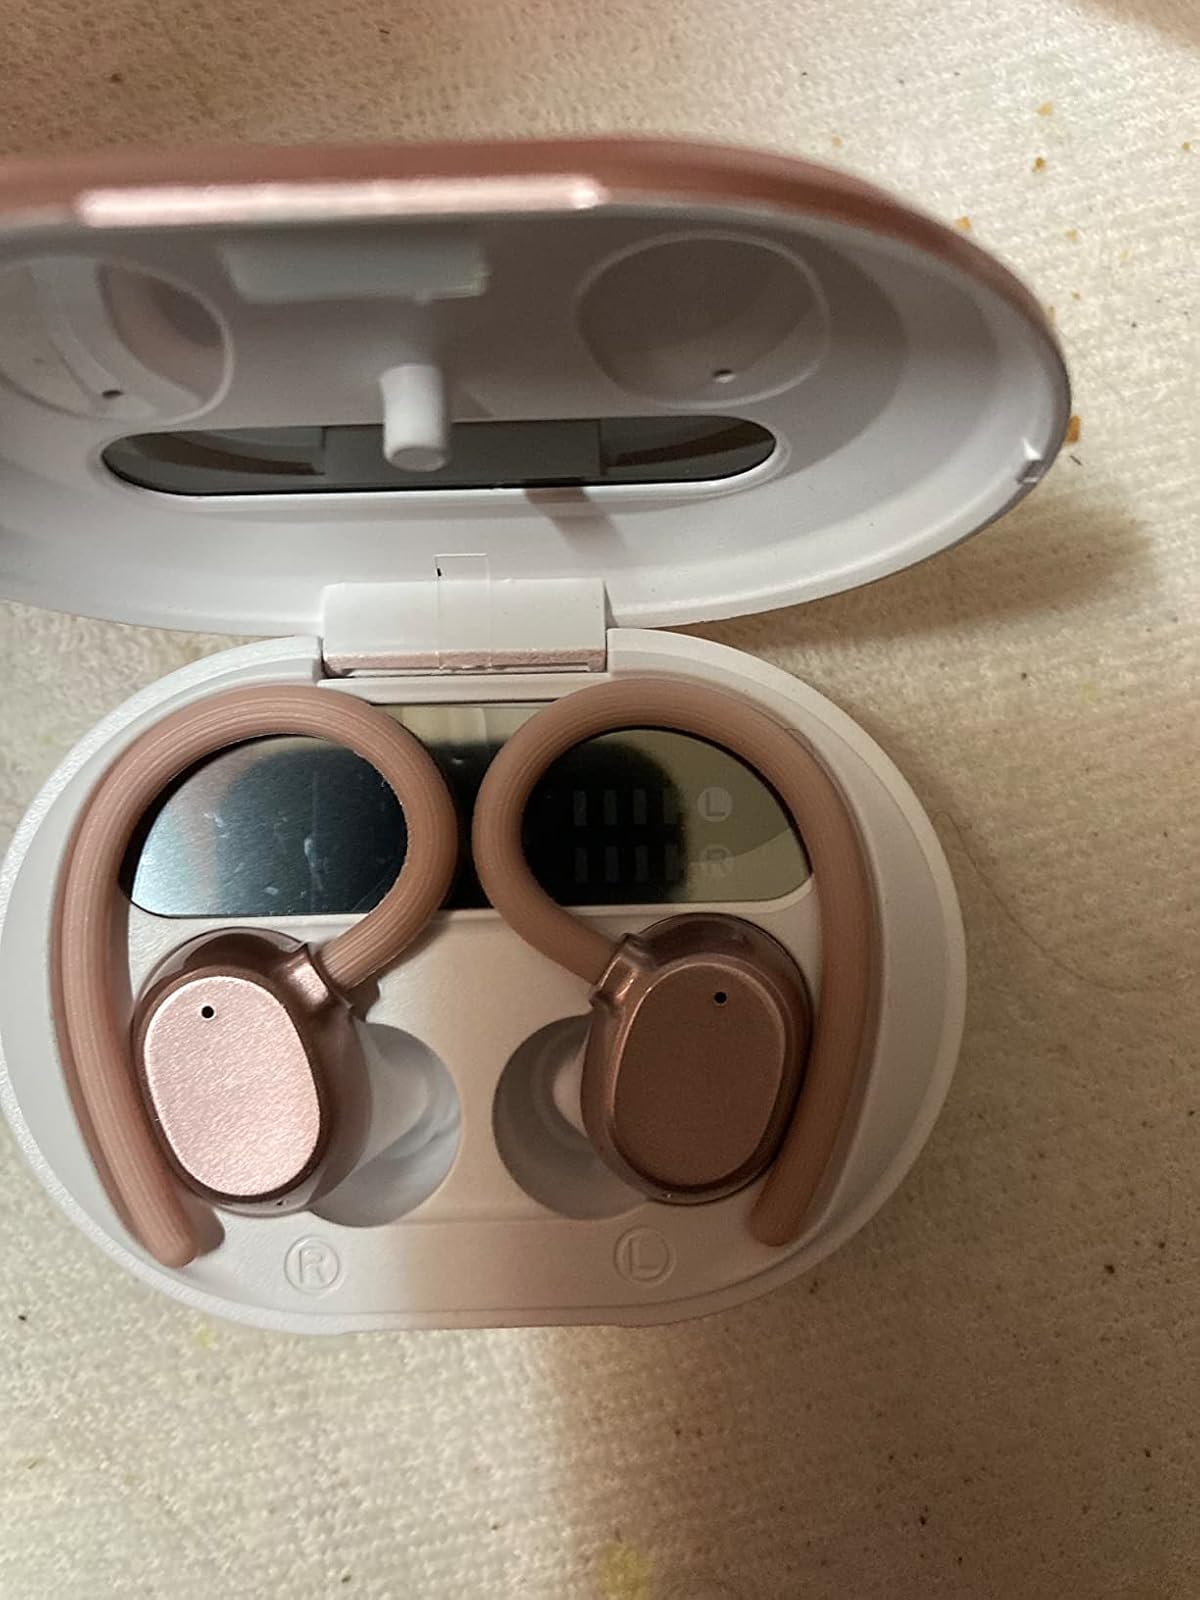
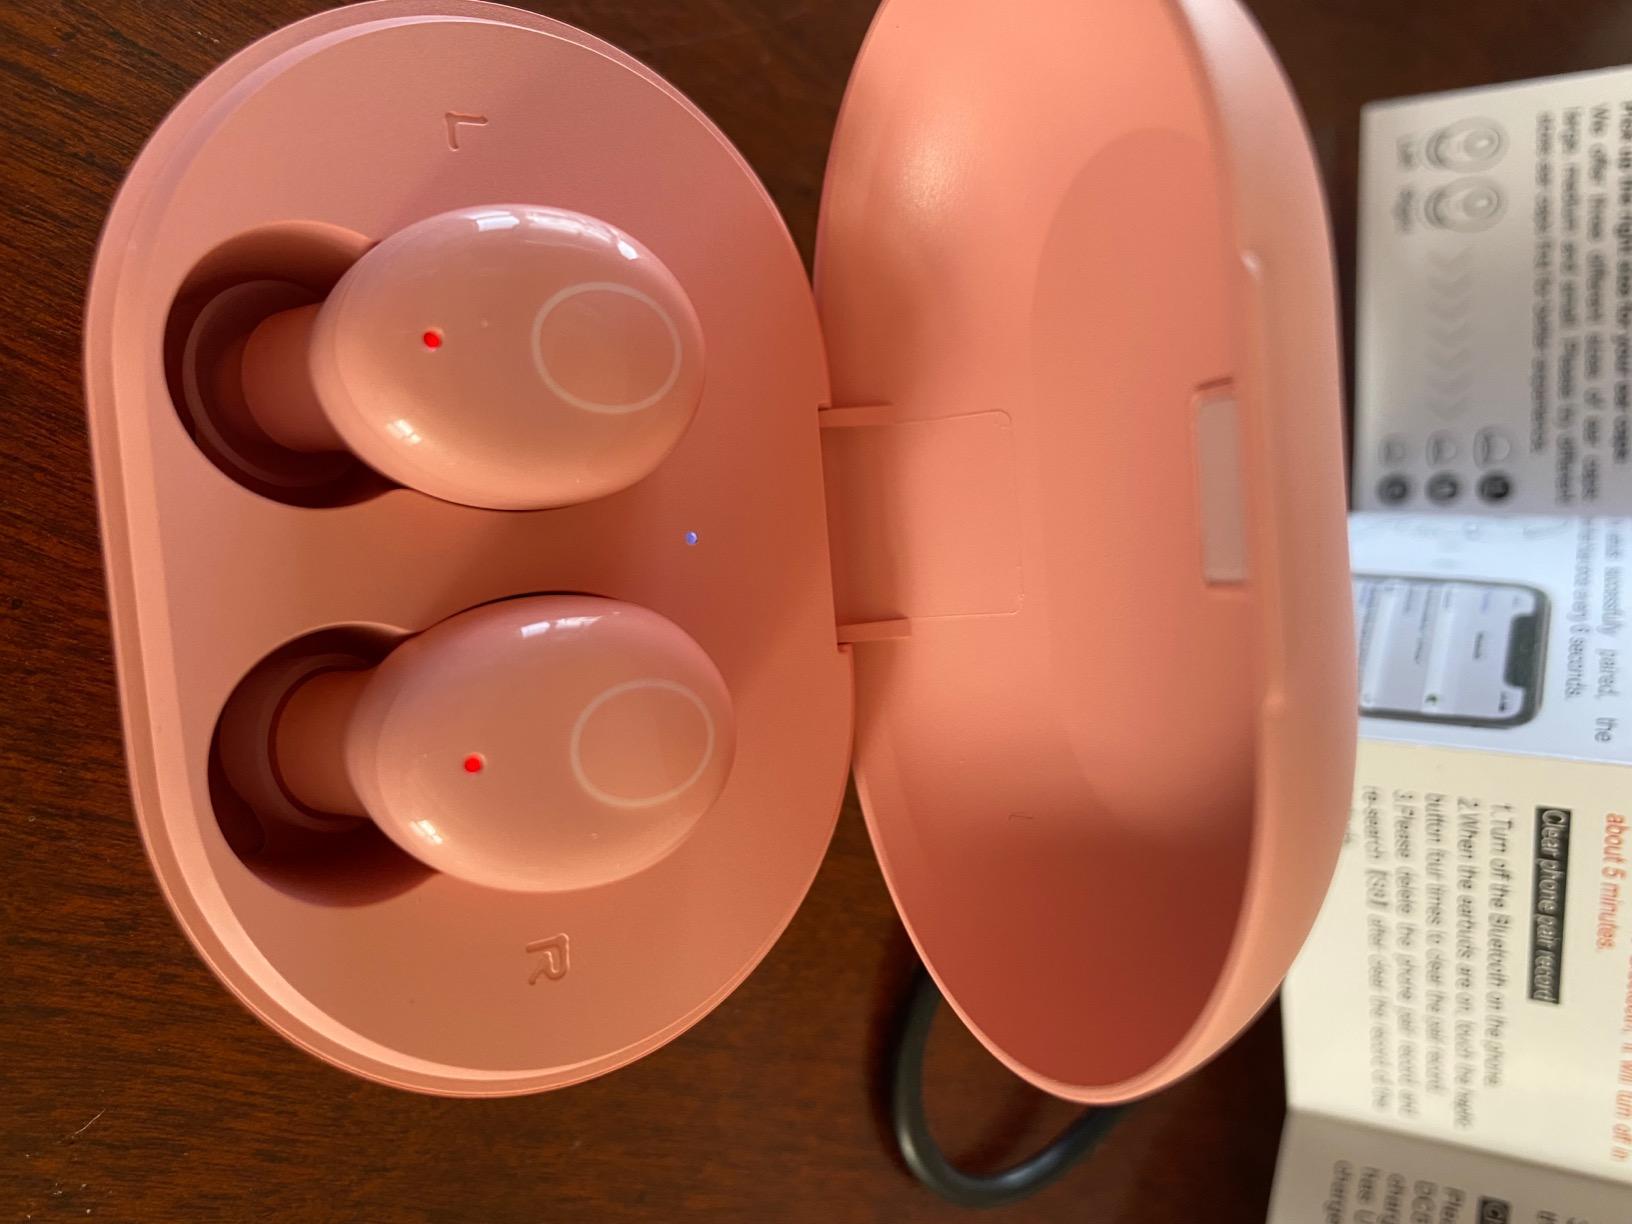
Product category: earbuds
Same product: no